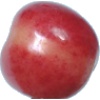
Label: Cherry Rainier 1